Łódź

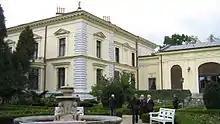
Herbst Palace, designed by Hilary Majewski, an art gallery within a historical mansion, which holds paintings from all over Europe

The city's governance is executed by "Urząd Miasta Łodzi", a local council or town hall, currently based at Juliusz Heinzl Palace. The power is divided between the President of Łódź ("Prezydent Łodzi"), a title held by the mayor, and the "Rada Miejska" assembly comprising 37 elected deputies. The term in office for deputies is 5 years. Łódź also acts as a city with powiat rights, exercising the powers and duties of a local powiat county.